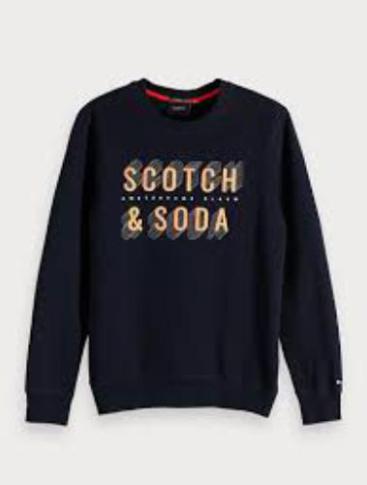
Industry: Clothes